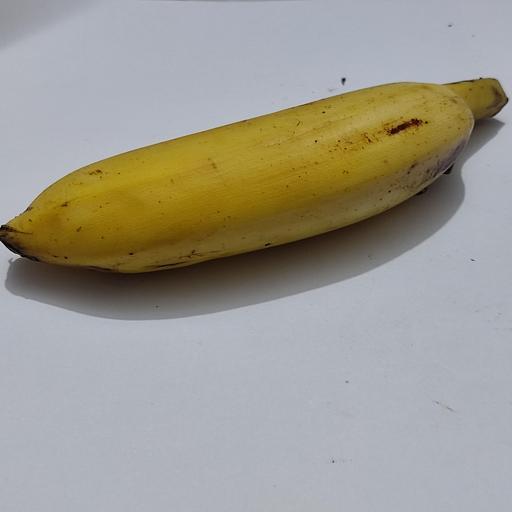
Crop type: Banana